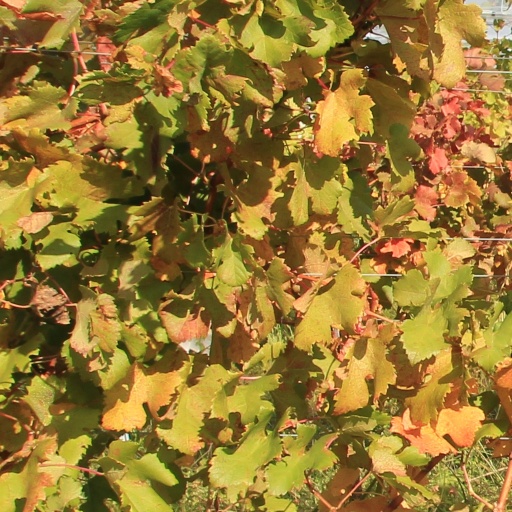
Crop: grape